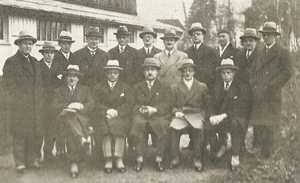
RC Strasbourg - Comité central en 1930 De gauche à droite. Devant
Joseph Heintz, mort le 11 mars 1976, est un dirigeant français du Racing Club de Strasbourg.
La direction du Racing Club de Strasbourg est l'entité qui est responsable de la direction opérationnelle et du fonctionnement du club de football français du Racing Club de Strasbourg. La direction du club évolue en fonction de la structure juridique du club et de son propriétaire ou de son actionnariat.